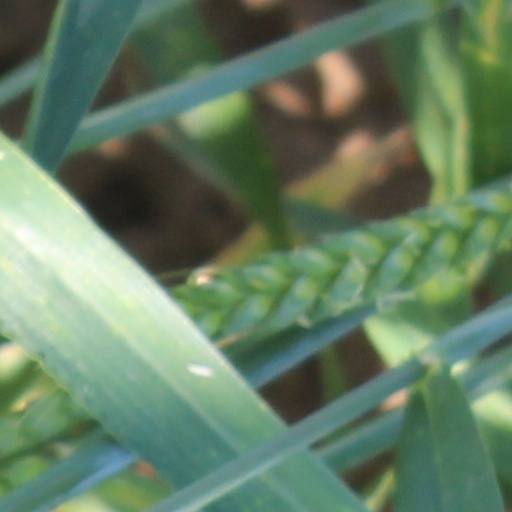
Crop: wheat